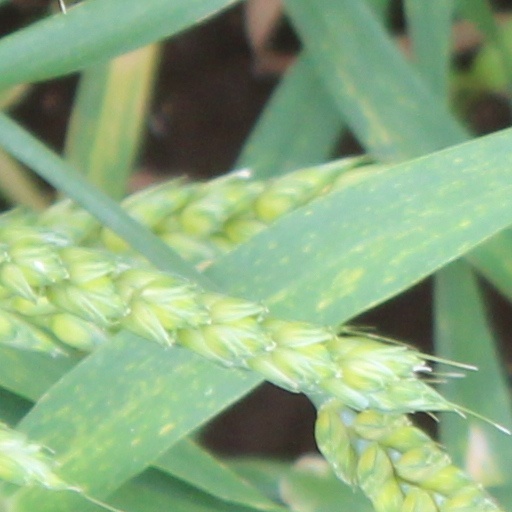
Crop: wheat